Land recycling

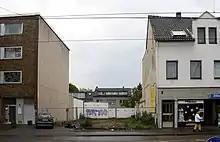
Example of a potential site for urban infill development

Land recycling helps clean up and revitalize inner cities by returning abandoned, idle, or underused sites to productive use, bolstering community spirit, creating jobs and boosting local tax-revenues.